Pacific Building (Seattle)

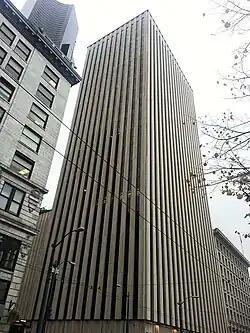
Pacific Building

The Pacific Building is a 22-story building in the Central Business District of Downtown Seattle, Washington. It is located at 720 Third Avenue. It was completed in 1971.